Buckinghamshire

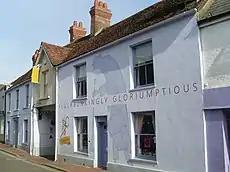
The Roald Dahl Museum and Story Centre, Great Missenden

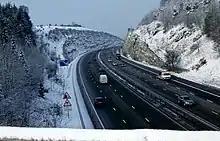
The M40 in the Chilterns

Buckinghamshire has a modern service-based economy and is part of the Berkshire, Buckinghamshire and Oxfordshire NUTS-2 region, which was the seventh richest subregion in the European Union in 2002. As well as the highest GDP per capita outside Inner London, Buckinghamshire has the highest quality of life, the highest life expectancy and the best education results in the country. The southern part of the county is a prosperous section of the London commuter belt. The county has fertile agricultural lands, with many landed estates, especially those of the Rothschild banking family of England in the 19th century (see Rothschild properties in England). The county has several annual agricultural shows, with the Bucks County Show established in 1859. Manufacturing industries include furniture-making (traditionally centred at High Wycombe), pharmaceuticals and agricultural processing. Pinewood Studios in Iver Heath is a principal centre of operations for film and TV production in the UK.